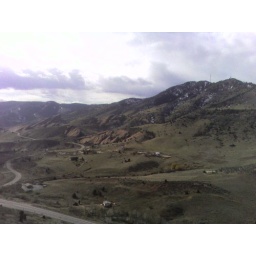
Sick mountain bike trail, you can see Red Rocks outdoor auditorium in the distance.